Riders of the Purple Sage (1925 film)

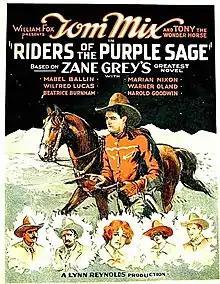
Theatrical release poster

Riders of the Purple Sage is a 1925 American silent Western film directed by Lynn Reynolds and starring Tom Mix, Mabel Ballin, and Warner Oland. Based on the 1912 novel "Riders of the Purple Sage" by Zane Grey, the film is about a former Texas Ranger who pursues a corrupt lawyer who abducted his married sister and niece. His search leads him to a remote Arizona ranch and the love of a good woman.